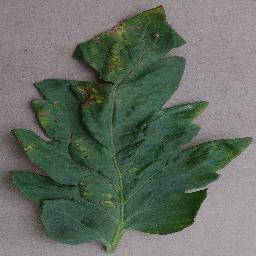
Label: Tomato___Bacterial_spot